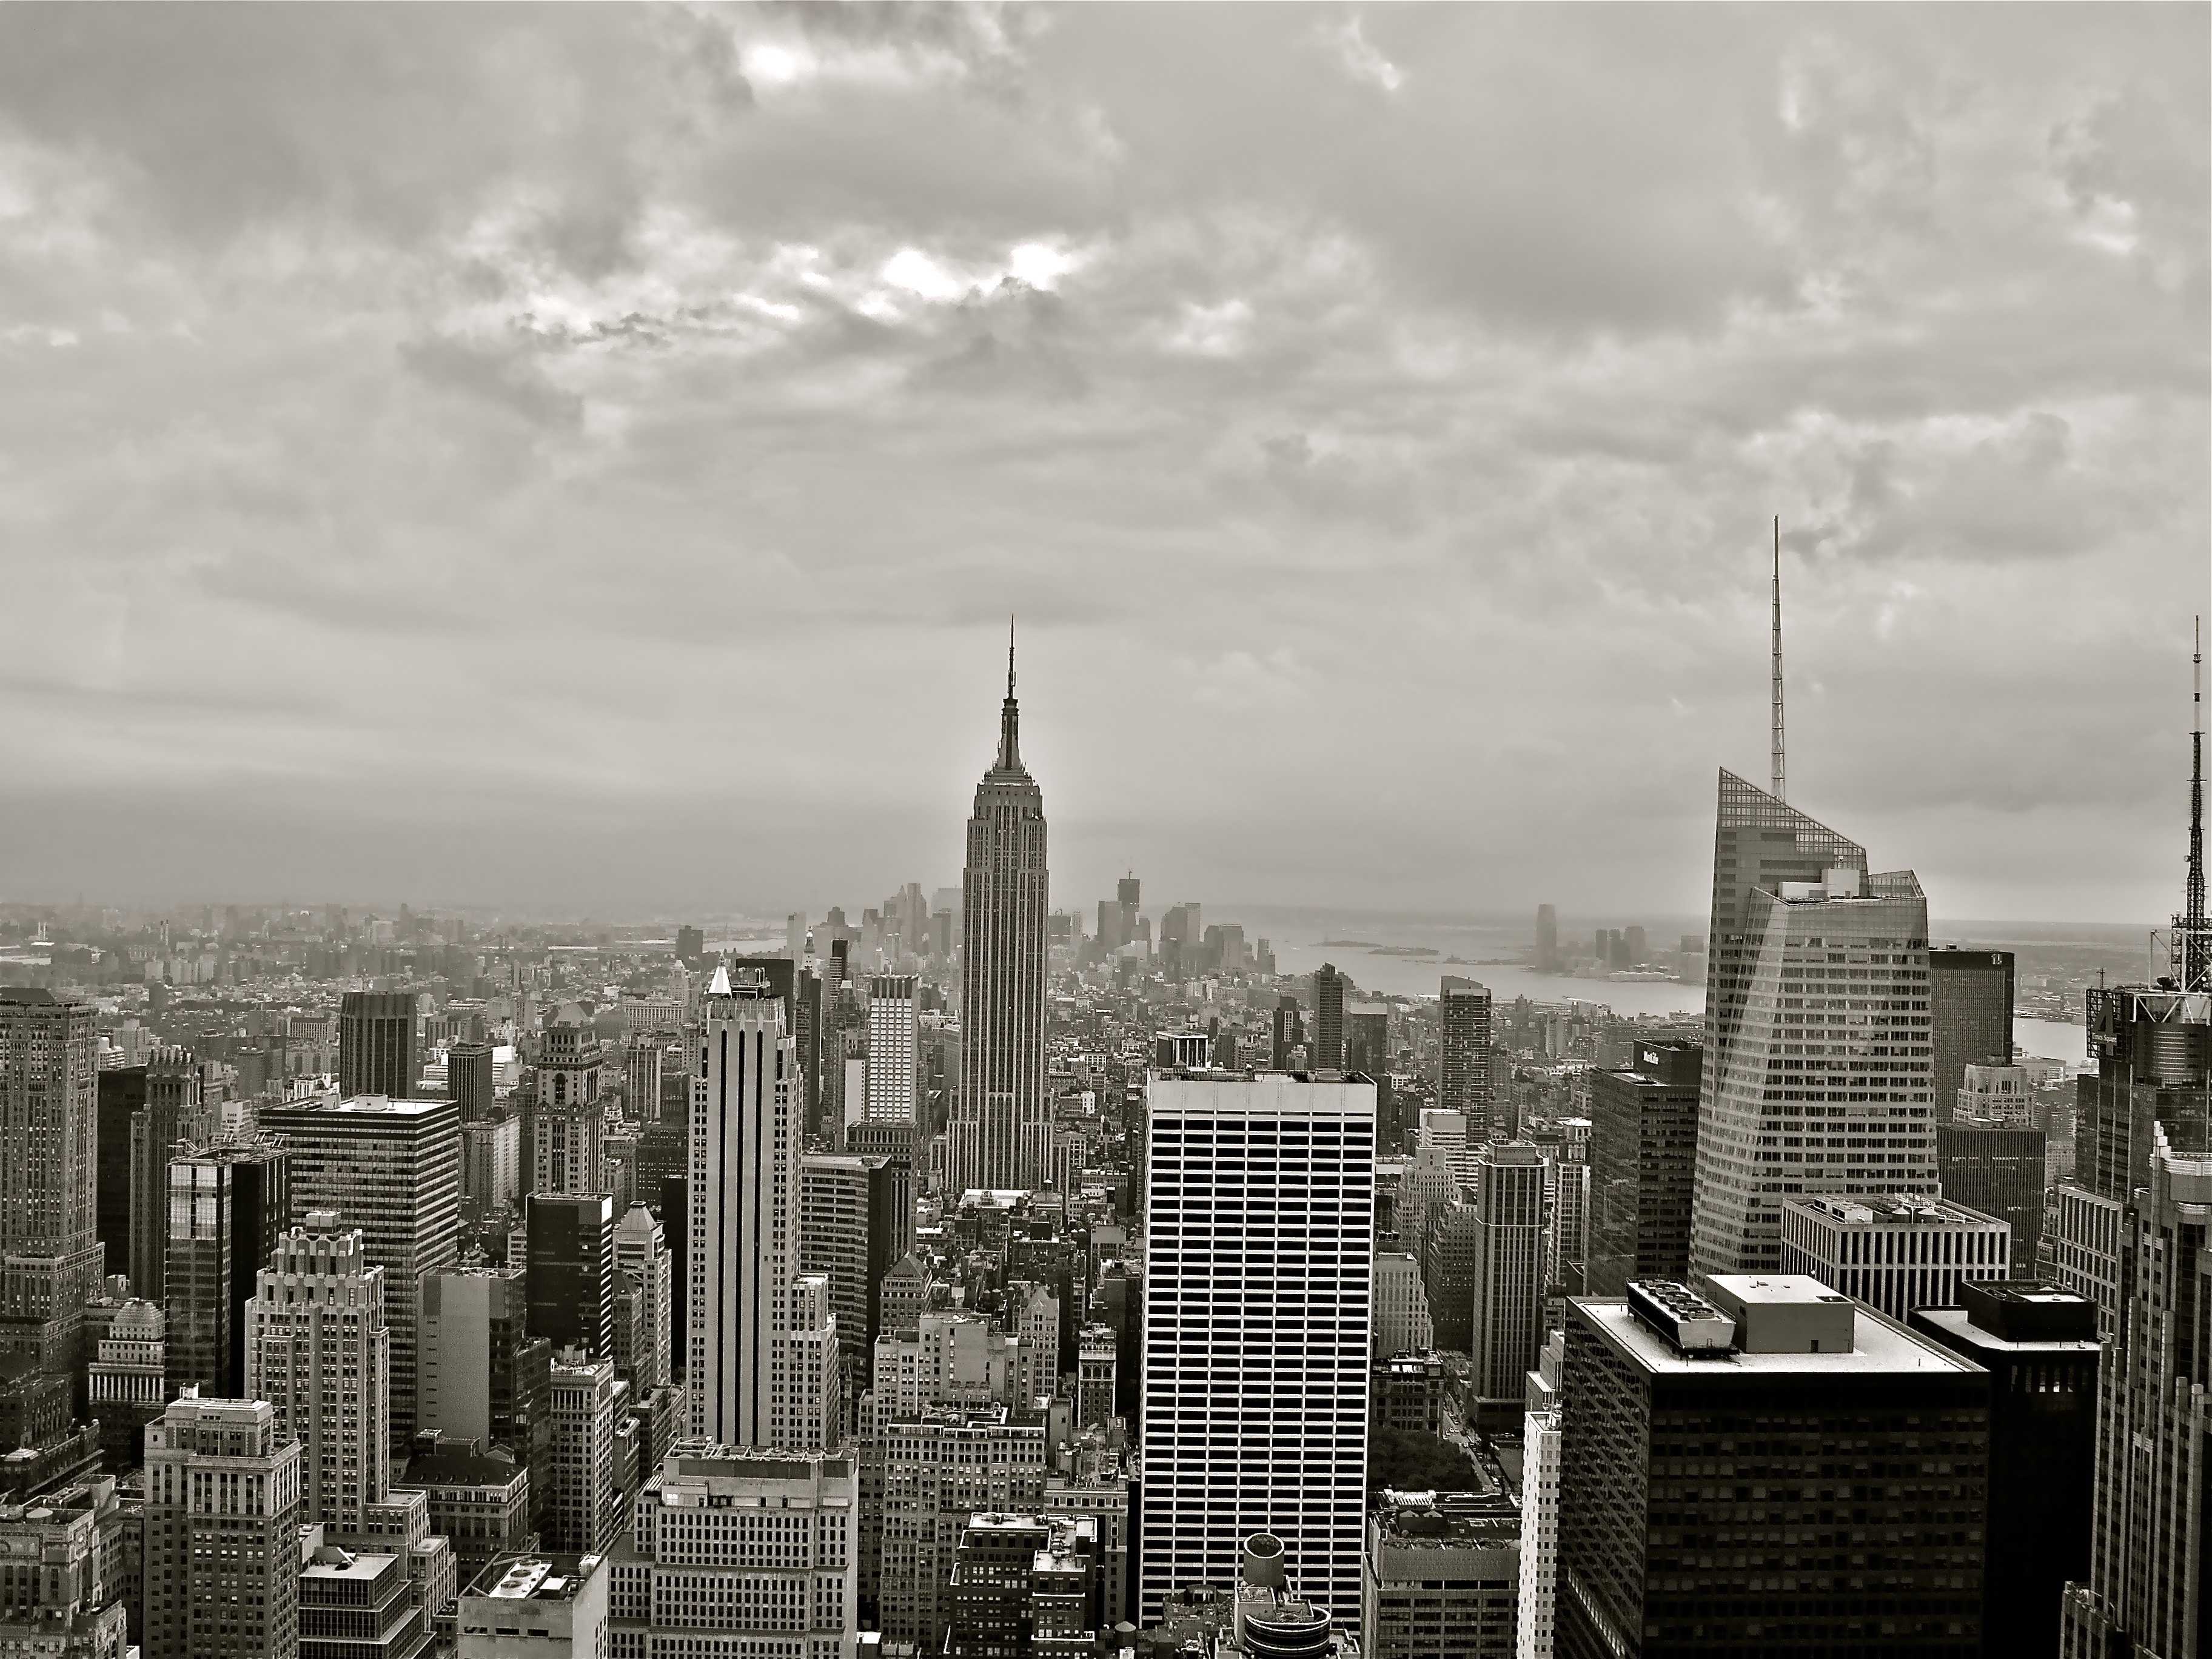
horizon, black and white, skyline, city, skyscraper, new york, manhattan, cityscape, downtown, tower, monochrome, empire state building, tower block, metropolis, city views, urban area, monochrome photography, residential area, geographical feature, atmospheric phenomenon, human settlement, metropolitan area